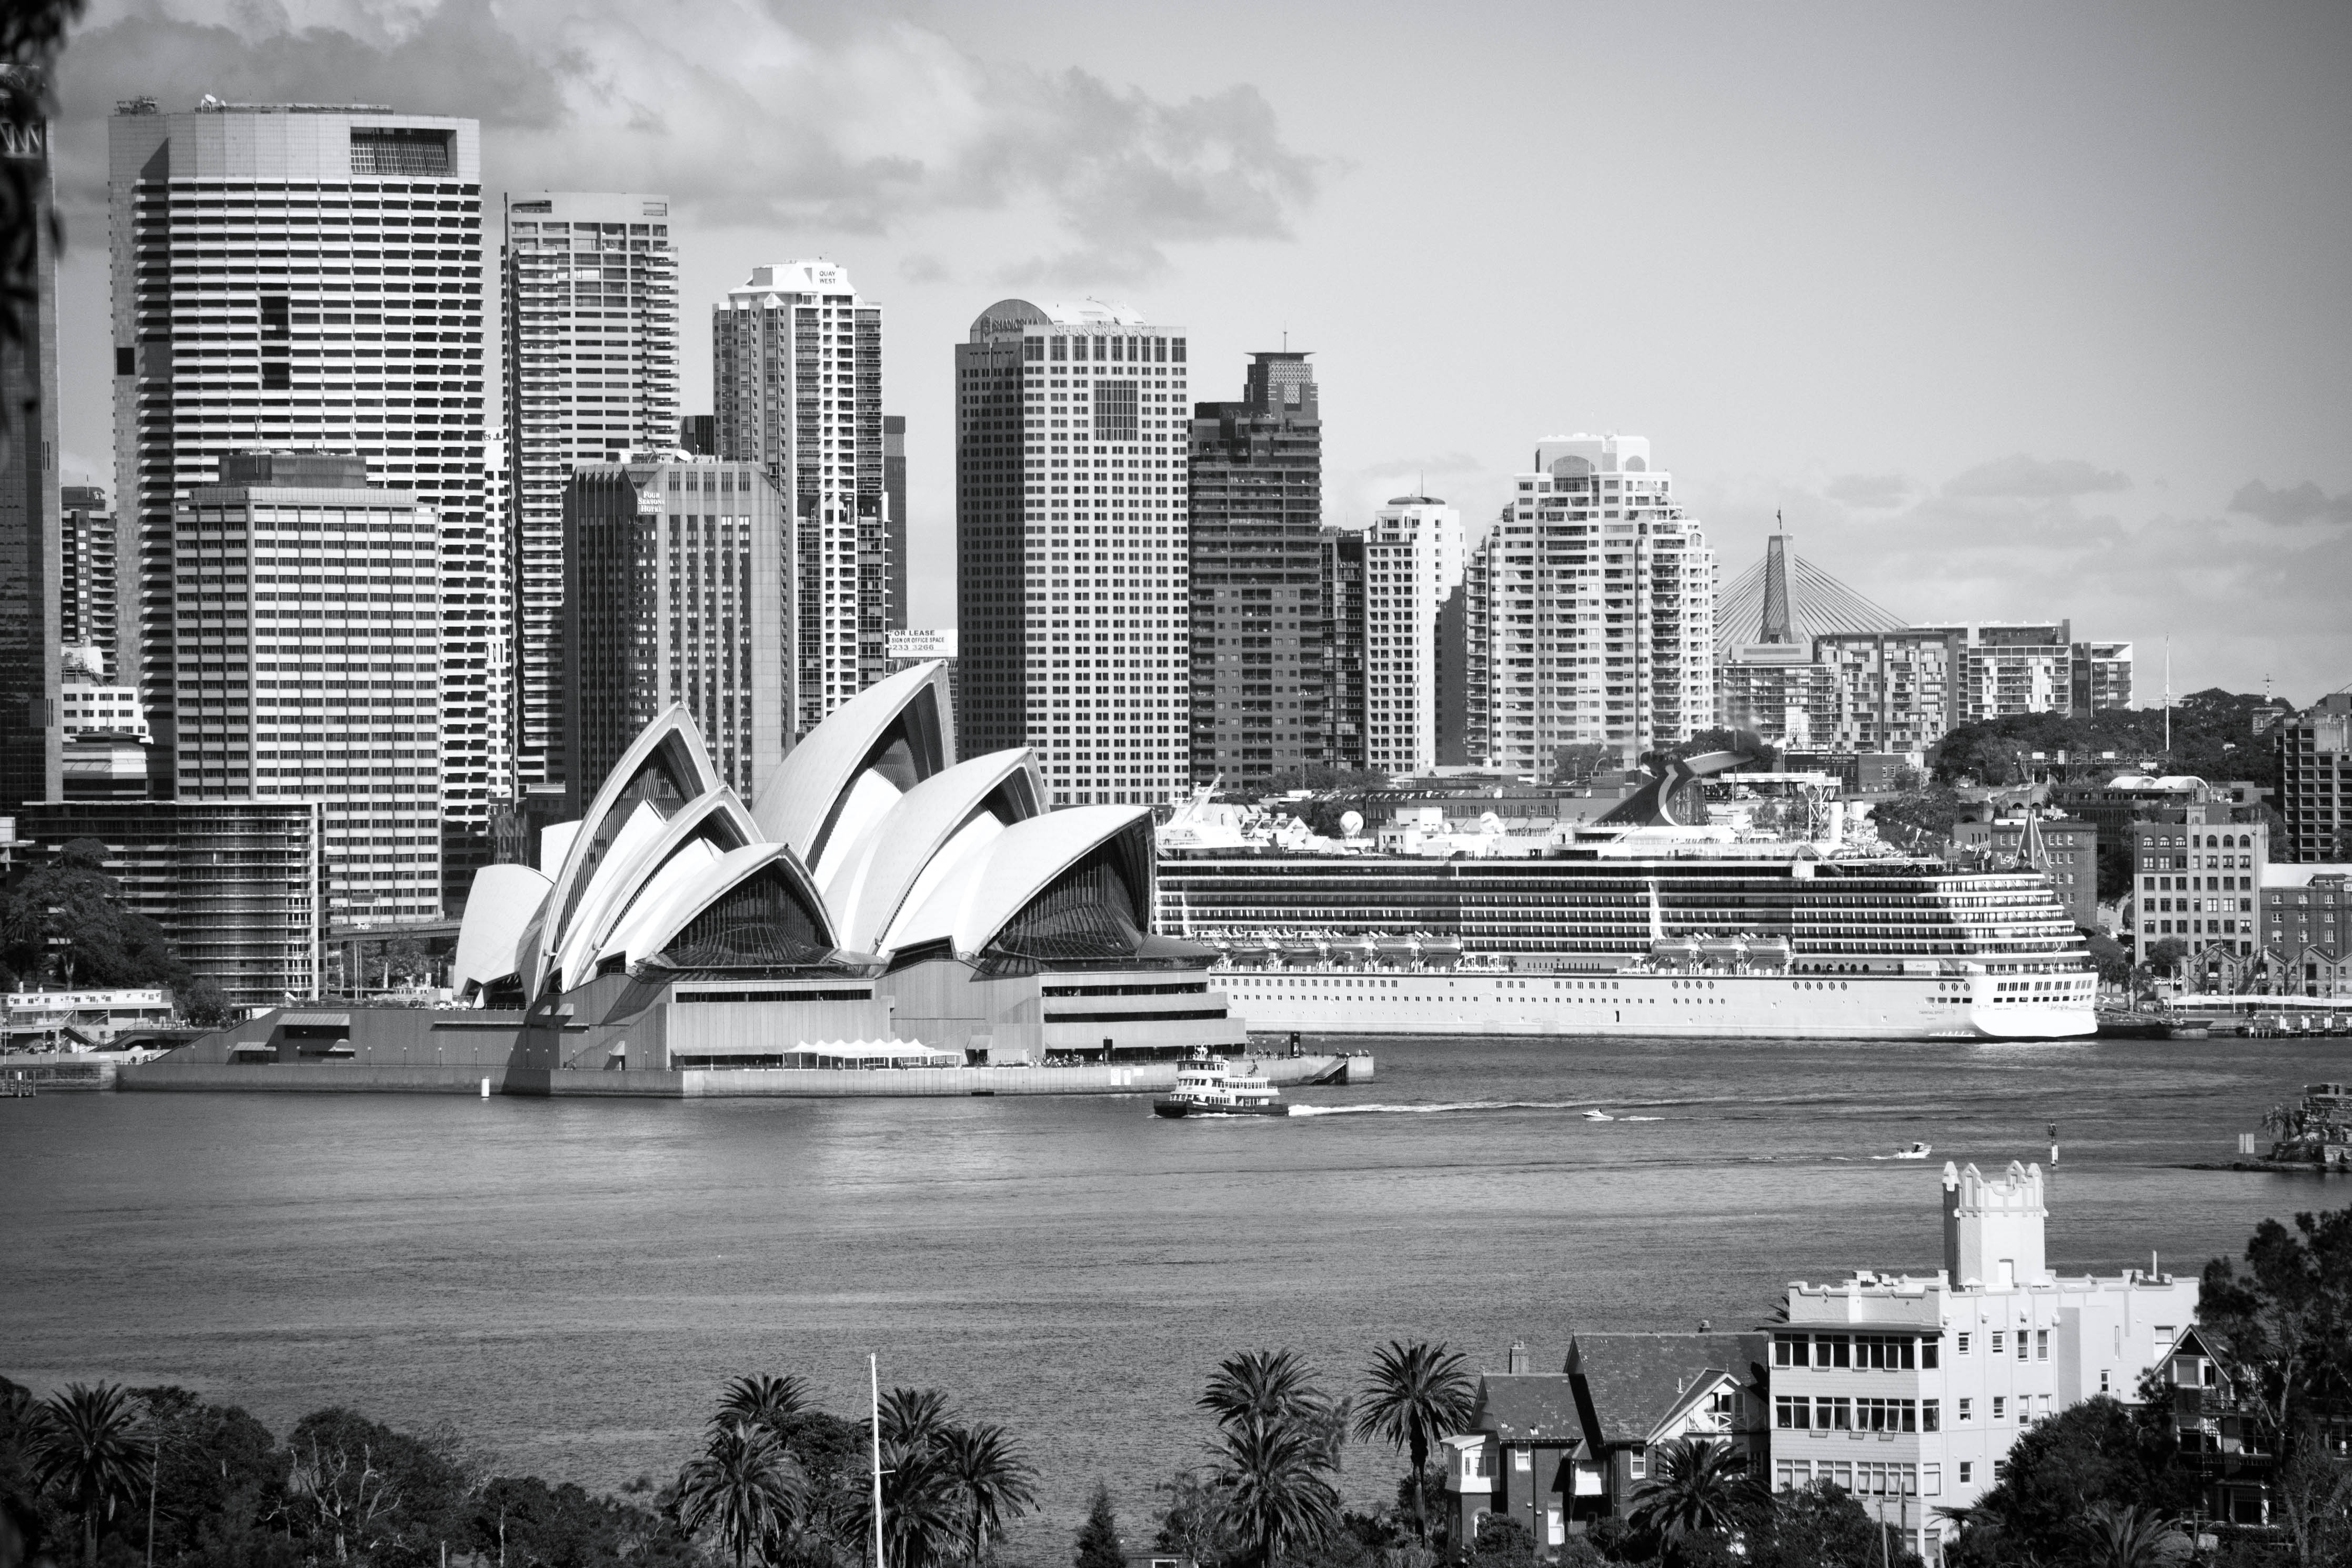
black and white, architecture, white, skyline, photography, city, skyscraper, cityscape, downtown, landmark, black, monochrome, tower block, metropolis, urban area, monochrome photography, human settlement